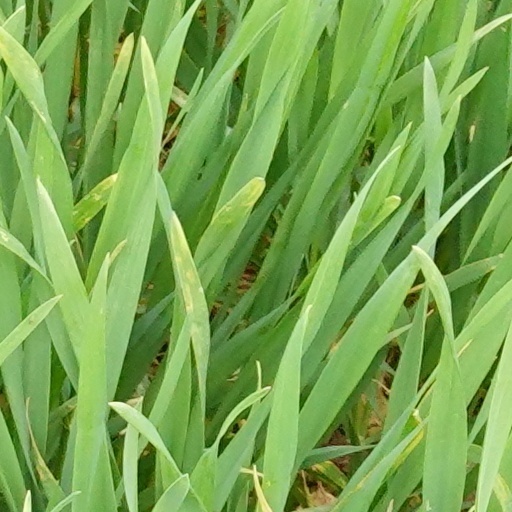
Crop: wheat